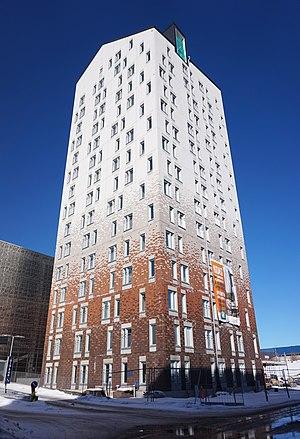
La tour KOAS ou tour de Kangas est une bâtiment construit à Kangas dans le quartier de Tourula à Jyväskylä en Finlande.
Kangas est une zone résidentielle et d'entreprises du quartier de Tourula à Jyväskylä en Finlande.
Tourula est un quartier de Jyväskylä en Finlande.